L'Arche

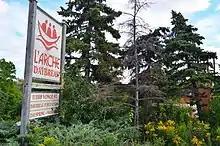
L'Arche Daybreak

L'Arche ("The Ark") is an international federation of non-profit organisations working to create networks of community where people with and without intellectual disabilities live and work together. Founded in 1964 by Jean Vanier, Raphaël Simi, and Philip Seux, L'Arche emerged as a reaction and community-based alternative to the ill-treatment and dismal living conditions in the psychiatric institutions of the 1960s.